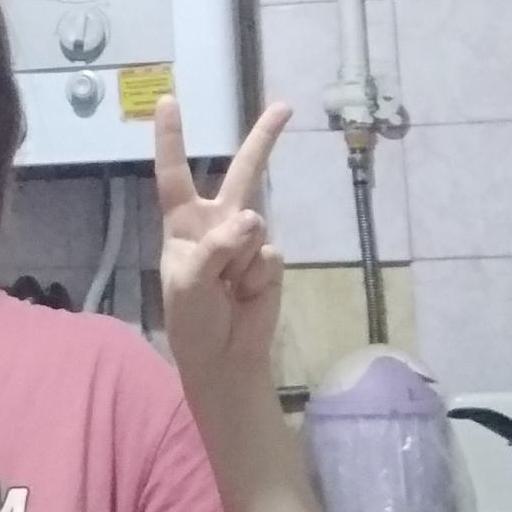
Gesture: peace